Krishna Chandra Bhattacharya

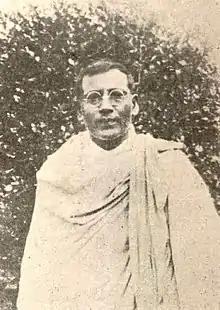

During a period marked by escalating demands for India's political emancipation from British colonial dominance, Bhattacharyya articulated a fervent appeal for liberation from what he termed "cultural subjection" – a subtle and nearly imperceptible form of intellectual servitude. This entreaty is encapsulated in "Svarāj in Ideas," an oration delivered in Candranagar in October 1931, although it remained unpublished during Bhattacharyya's lifetime. In elucidating the concept, Bhattacharyya posits that "cultural subjection is ordinarily of an unconscious character and it implies slavery from the very start... There is cultural subjection only when one's traditional cast of ideas and sentiments is superseded without comparison or competition by a new cast representing an alien culture which possesses one like a ghost."